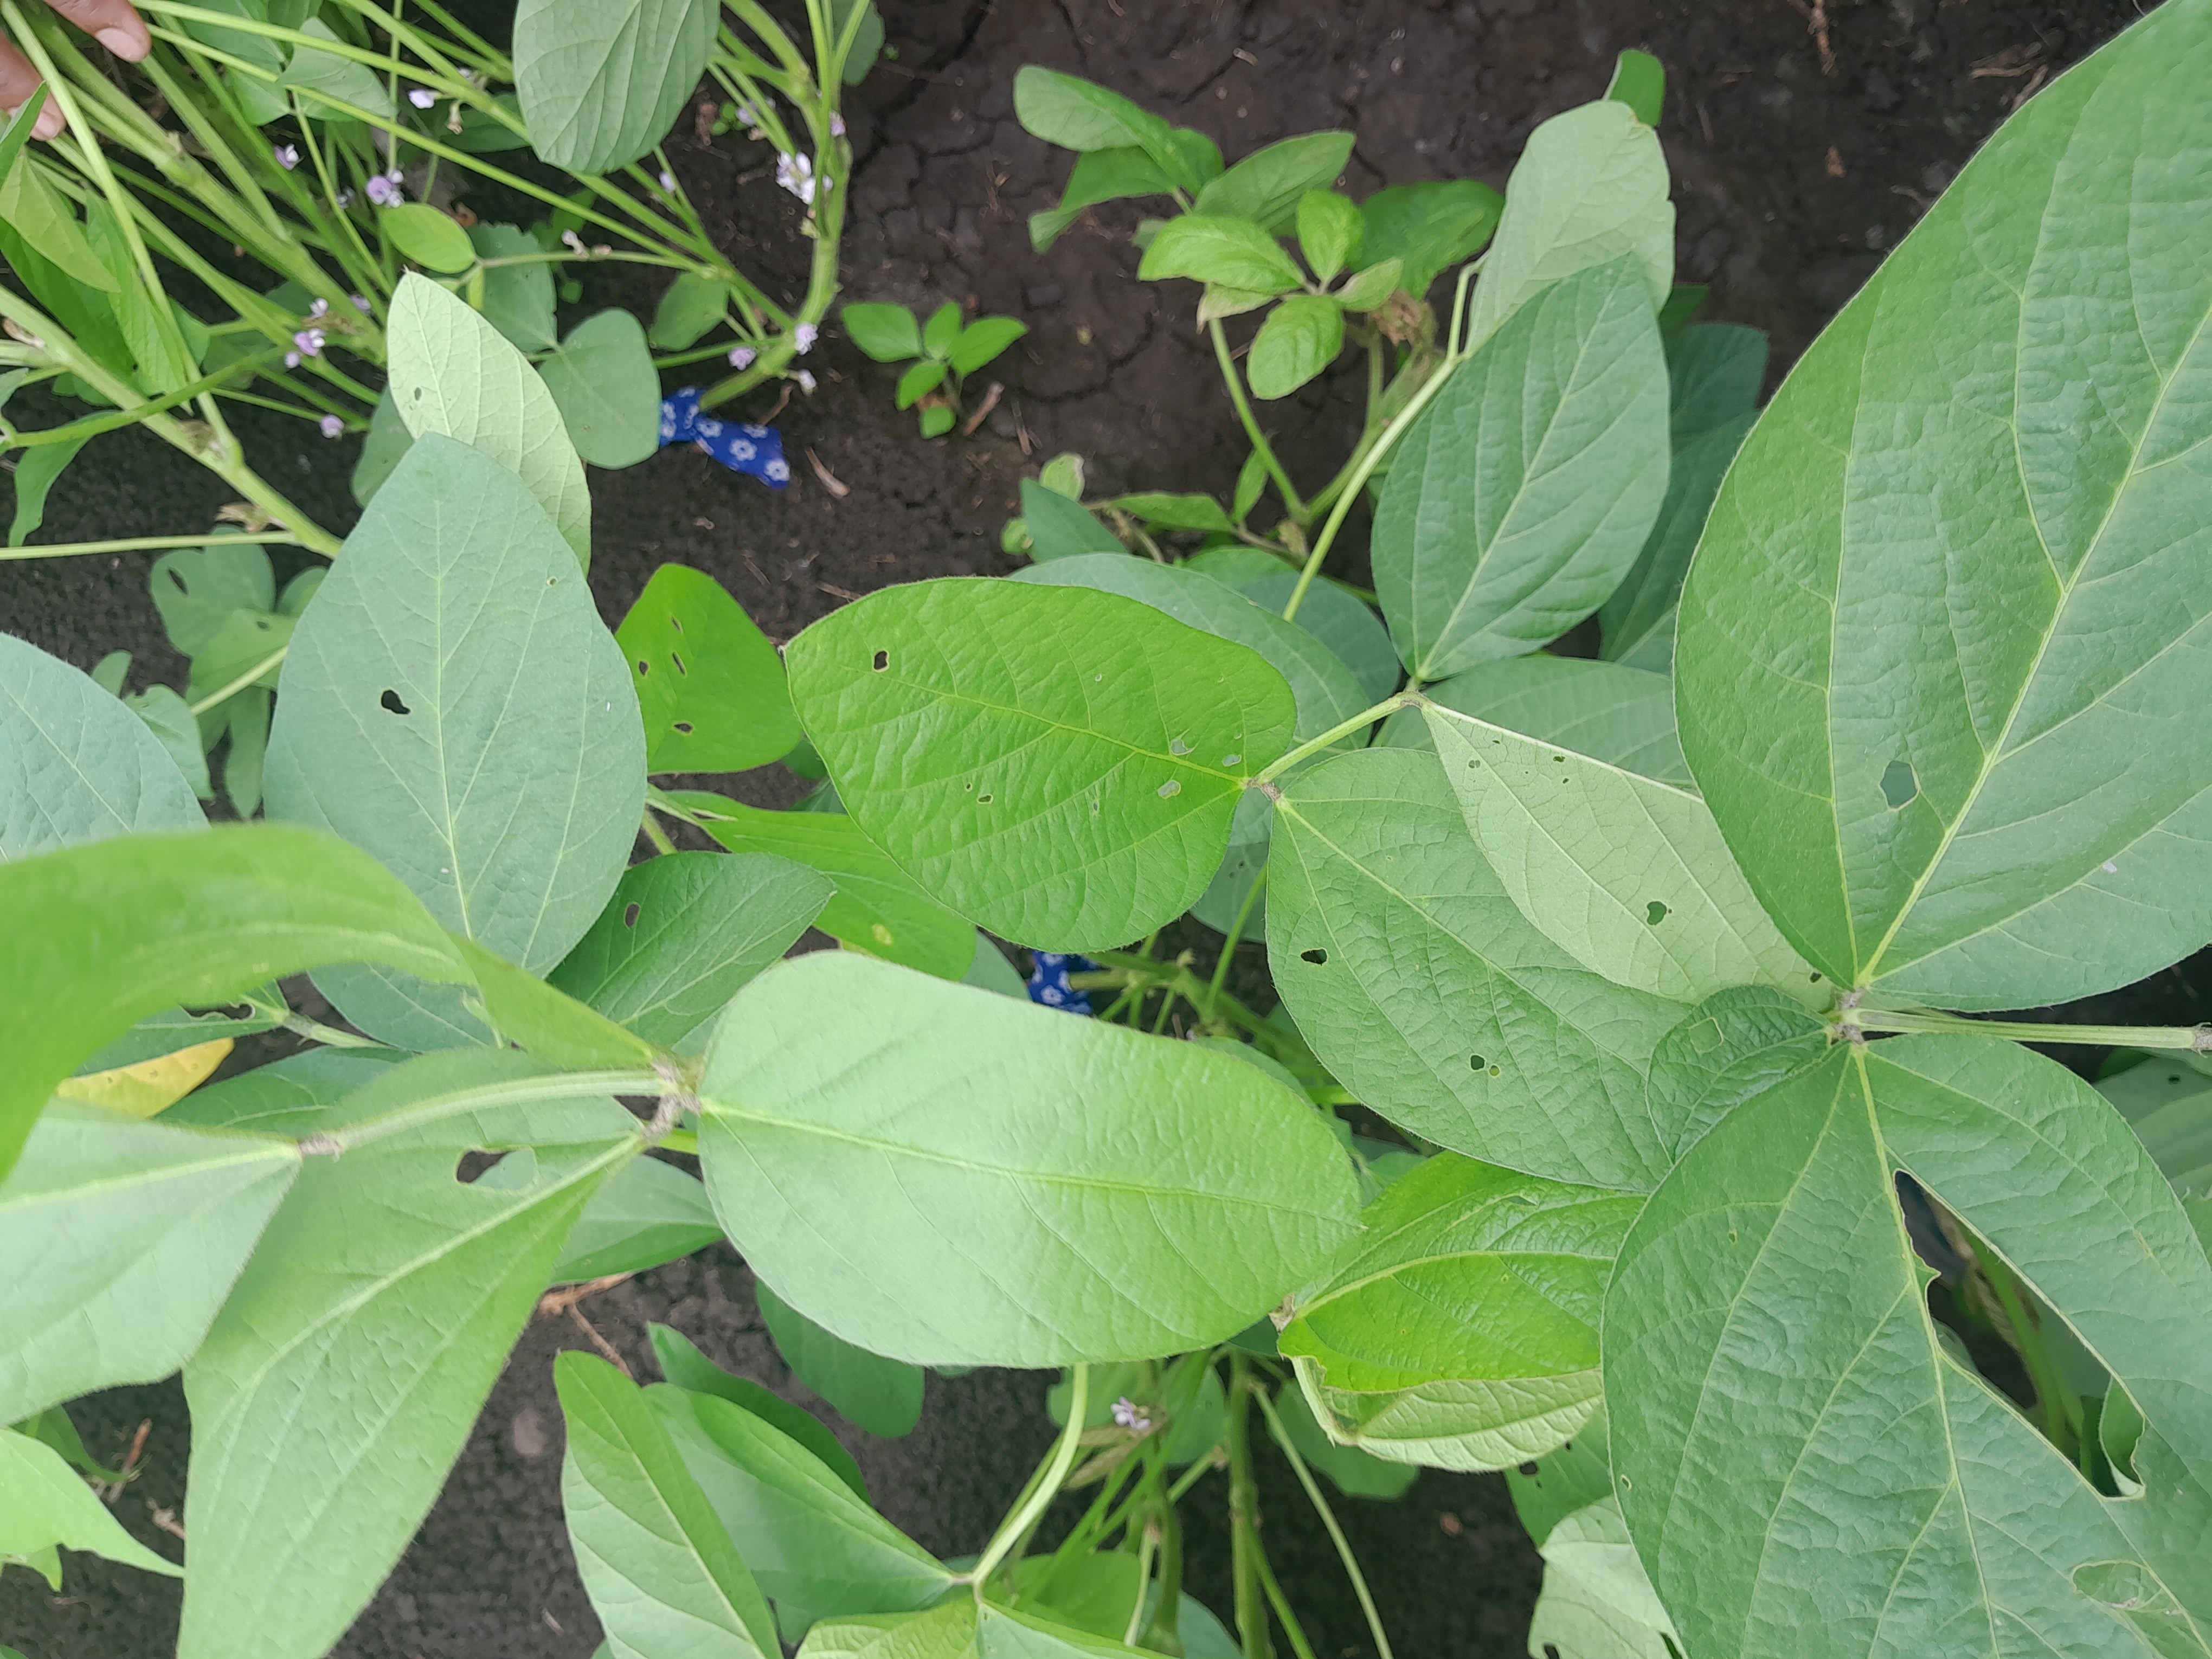
Label: Healthy